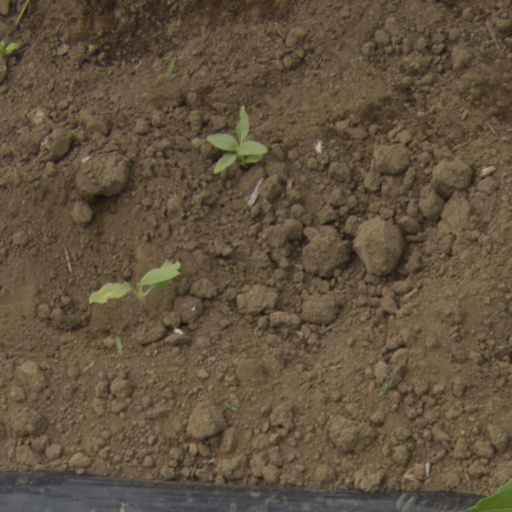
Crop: Jerusalem artichoke